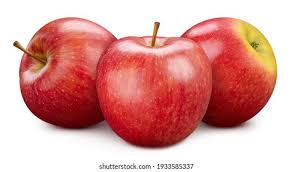
Lii may jàkkaarlool ci nataal bi de, pom lañ koy wax, pom, mu nekk pom bu xonk, nekk ñetti pom. Ñaari pom yi bu ci nekk am na ab reenam, bantam. Beneen bi yitam amu ko, amut dara. Waaye beneen bi itam maa ngi gis,  maa ngi gis ci wetu, fi reen bi war a nekk lu verte, maanaam xonkut, xonkut cur daal. Naa ngi ciy gis loo xam ne lu verte la, bind yiñ ci teg itam nekk lu weex.